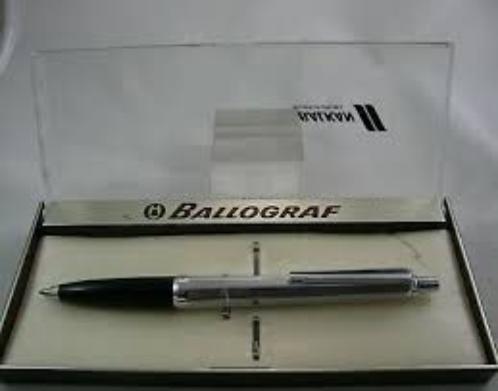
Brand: ballograf
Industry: Necessities